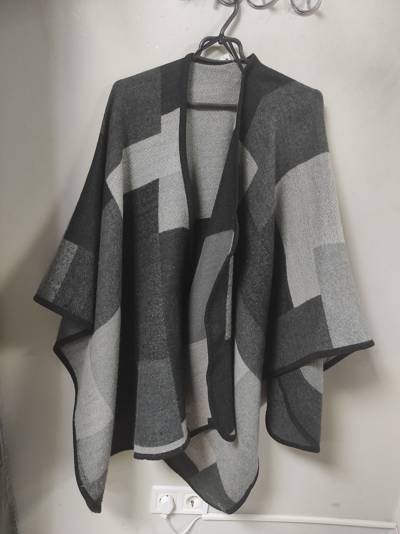
Waste category: clothes